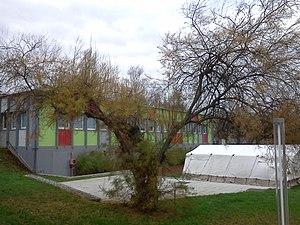
Tamarix devant un bâtiment de l'IFTH (Institut Français du textile et de l'habillement) situé sur le Campus de l'Illberg à Mulhouse, France.
Tamaris est un genre d'arbustes ou de petits arbres qui appartient à la famille des Tamaricacées. Il est fréquent dans les régions méditerranéennes et sur la côte Atlantique, où il peut être spontané ou cultivé. Ses fleurs printanières forment de nombreux chatons de couleur rose ou blanchâtre. Ses petites feuilles alternes et écailleuses sont semblables à celles de certains conifères. Le fruit est une petite capsule triangulaire.